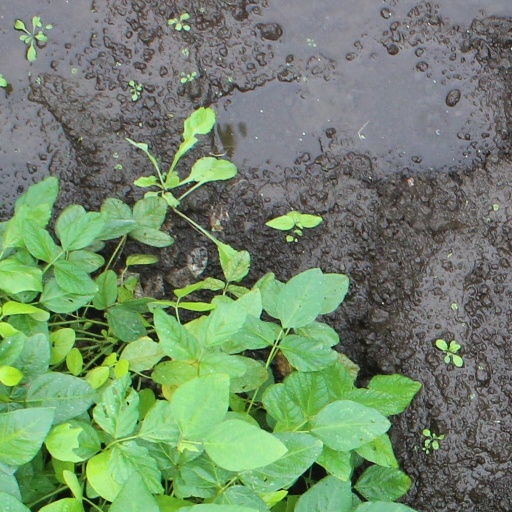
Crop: soybean